Christopher Cantwell

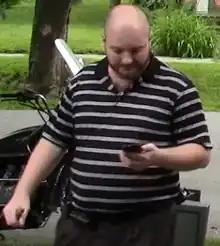
Cantwell in 2014

Christopher Charles Cantwell (born November 12, 1980), also known as the Crying Nazi, is an American white supremacist, neo-Nazi, antisemitic conspiracy theorist, and federal informant.